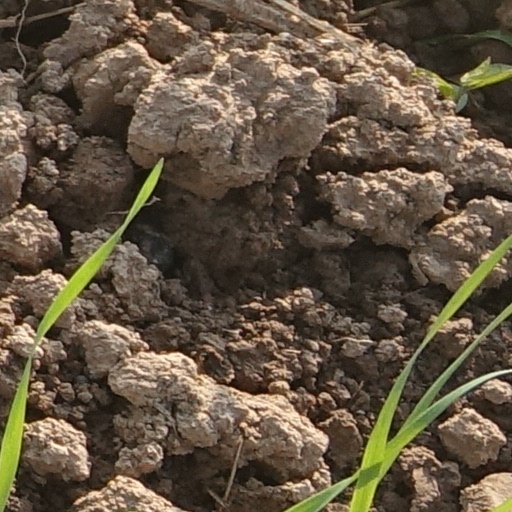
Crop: wheat